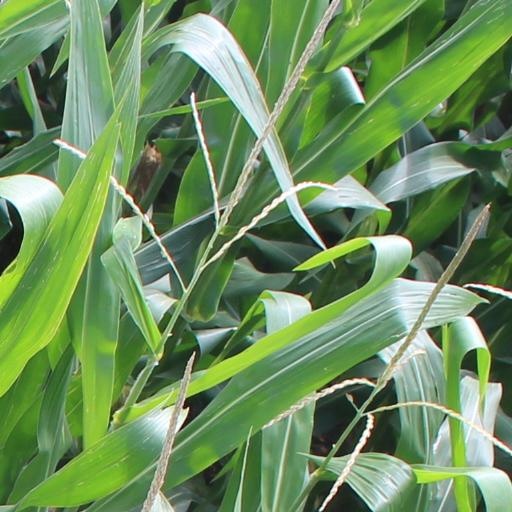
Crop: maize; corn